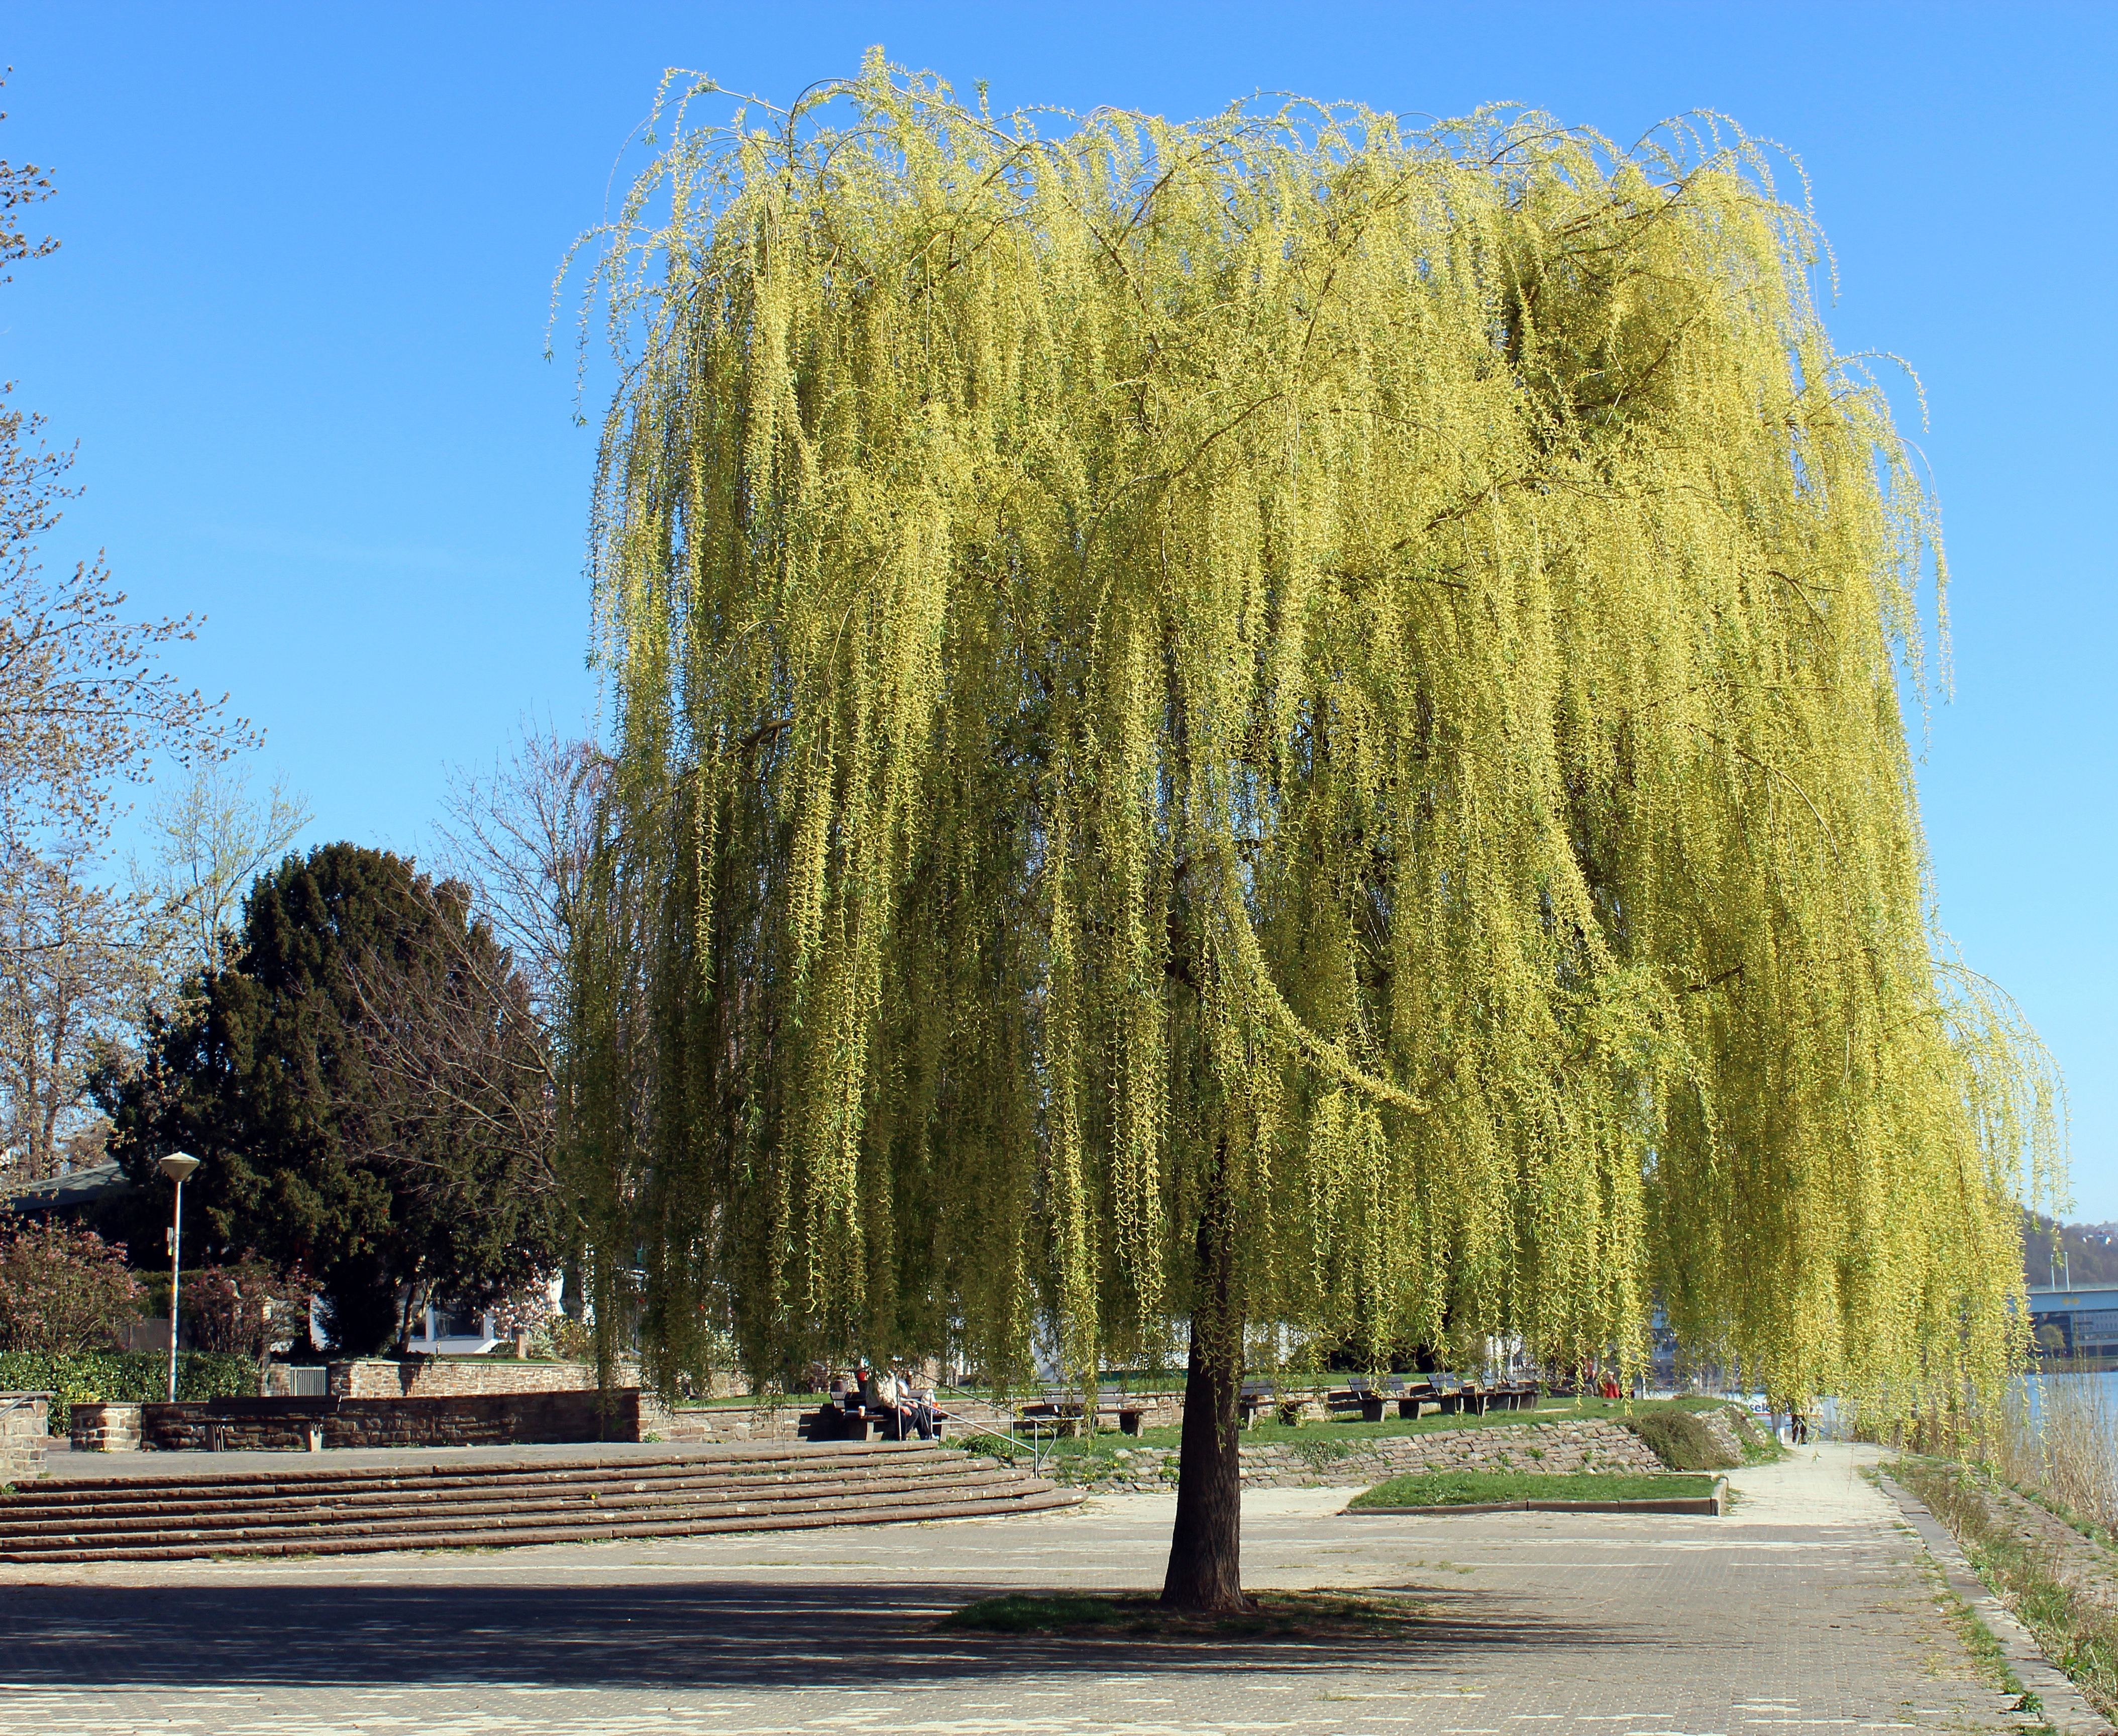
tree, plant, flower, spring, botany, willow, shrub, grove, flowering plant, weeping willow, woody plant, land plant, arecales